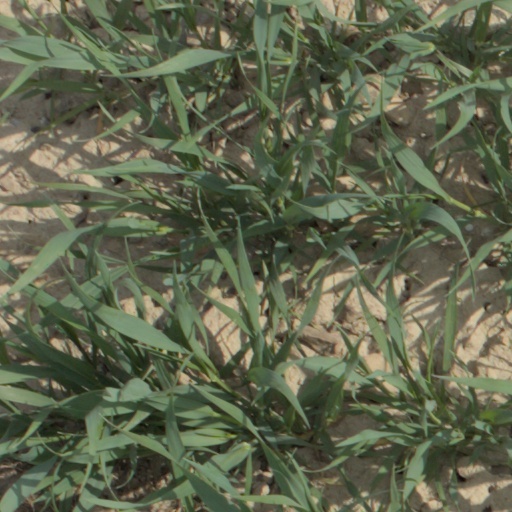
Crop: wheat